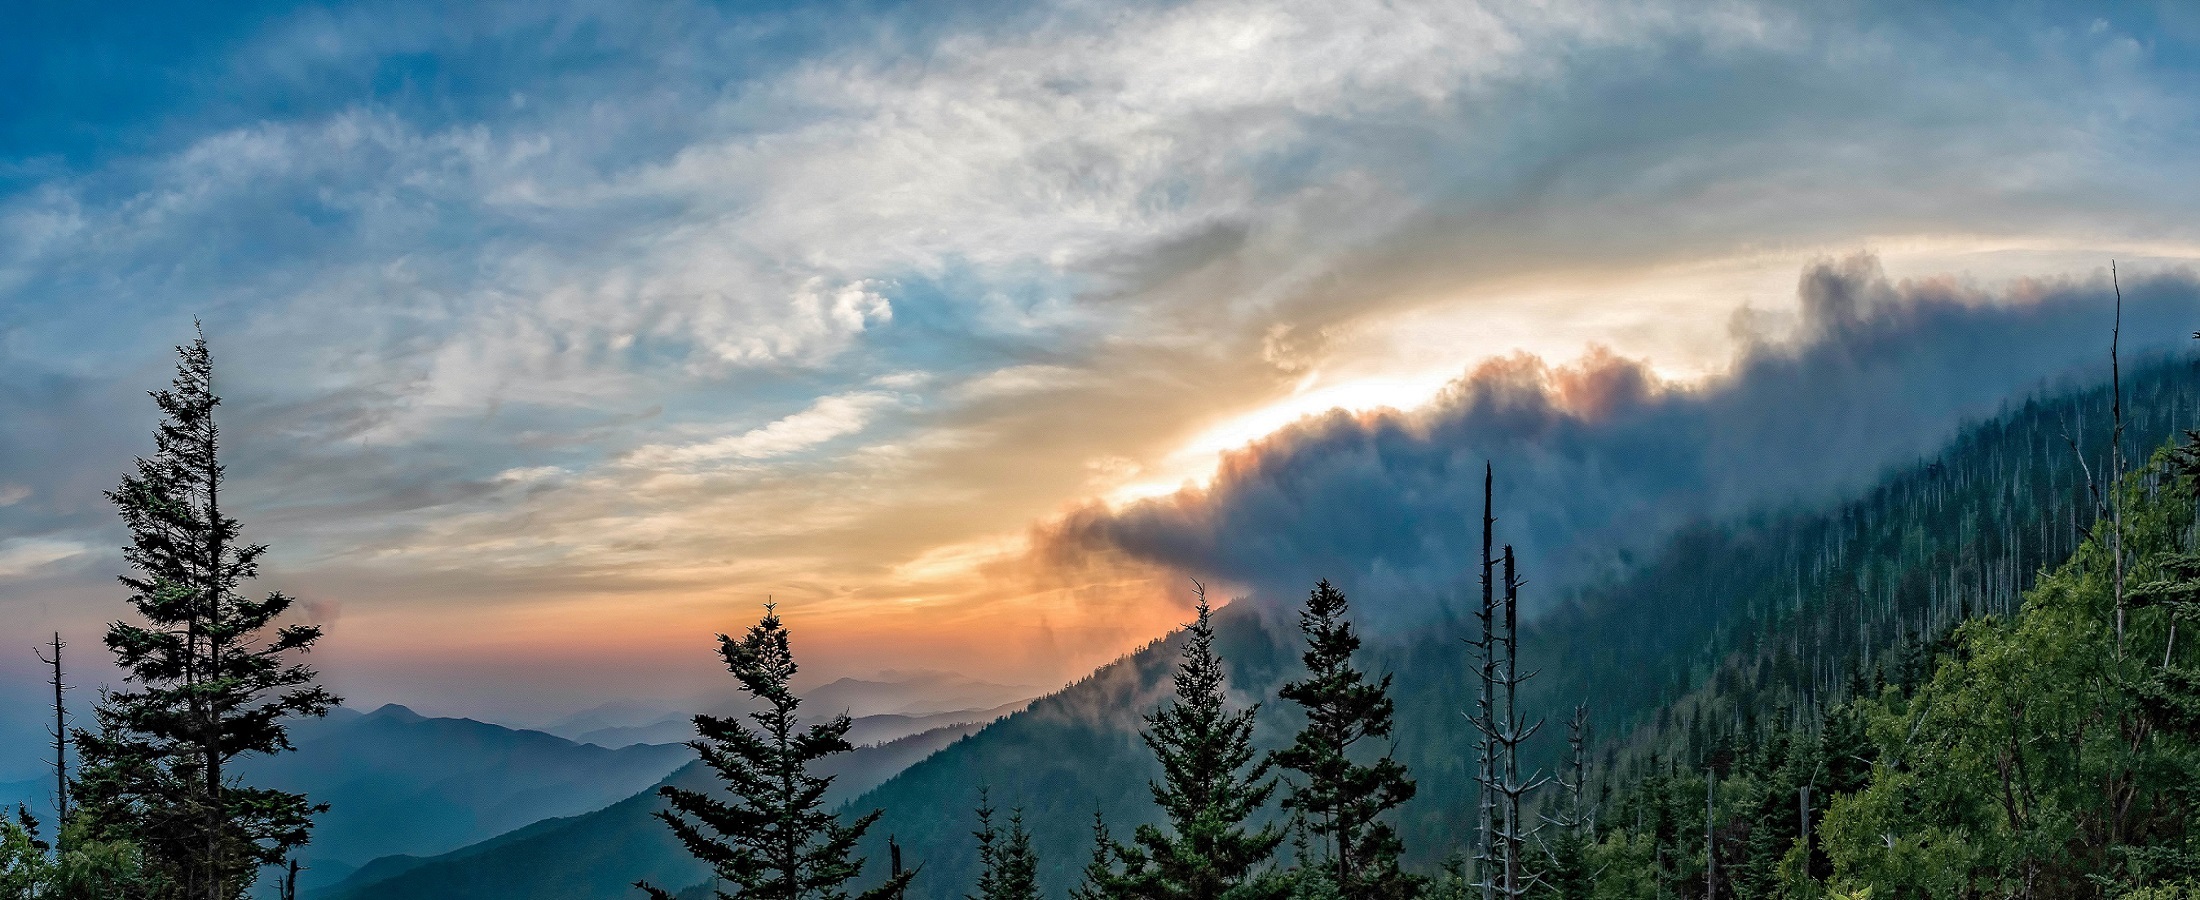
landscape, nature, mountain, light, cloud, sky, sunrise, sunlight, morning, dawn, valley, mountain range, tranquil, scenic, peaceful, weather, usa, fresh, national park, trees, outdoors, clouds, mountains, hazy, sparkling, tennessee, great smoky mountains, meteorological phenomenon, clingman's dome, atmospheric phenomenon, mountainous landforms, geological phenomenon